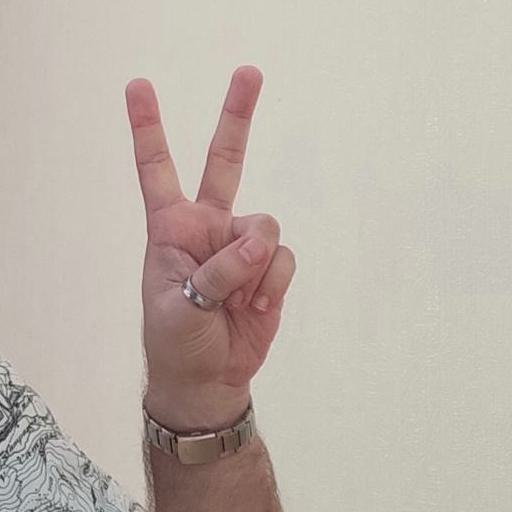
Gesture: peace